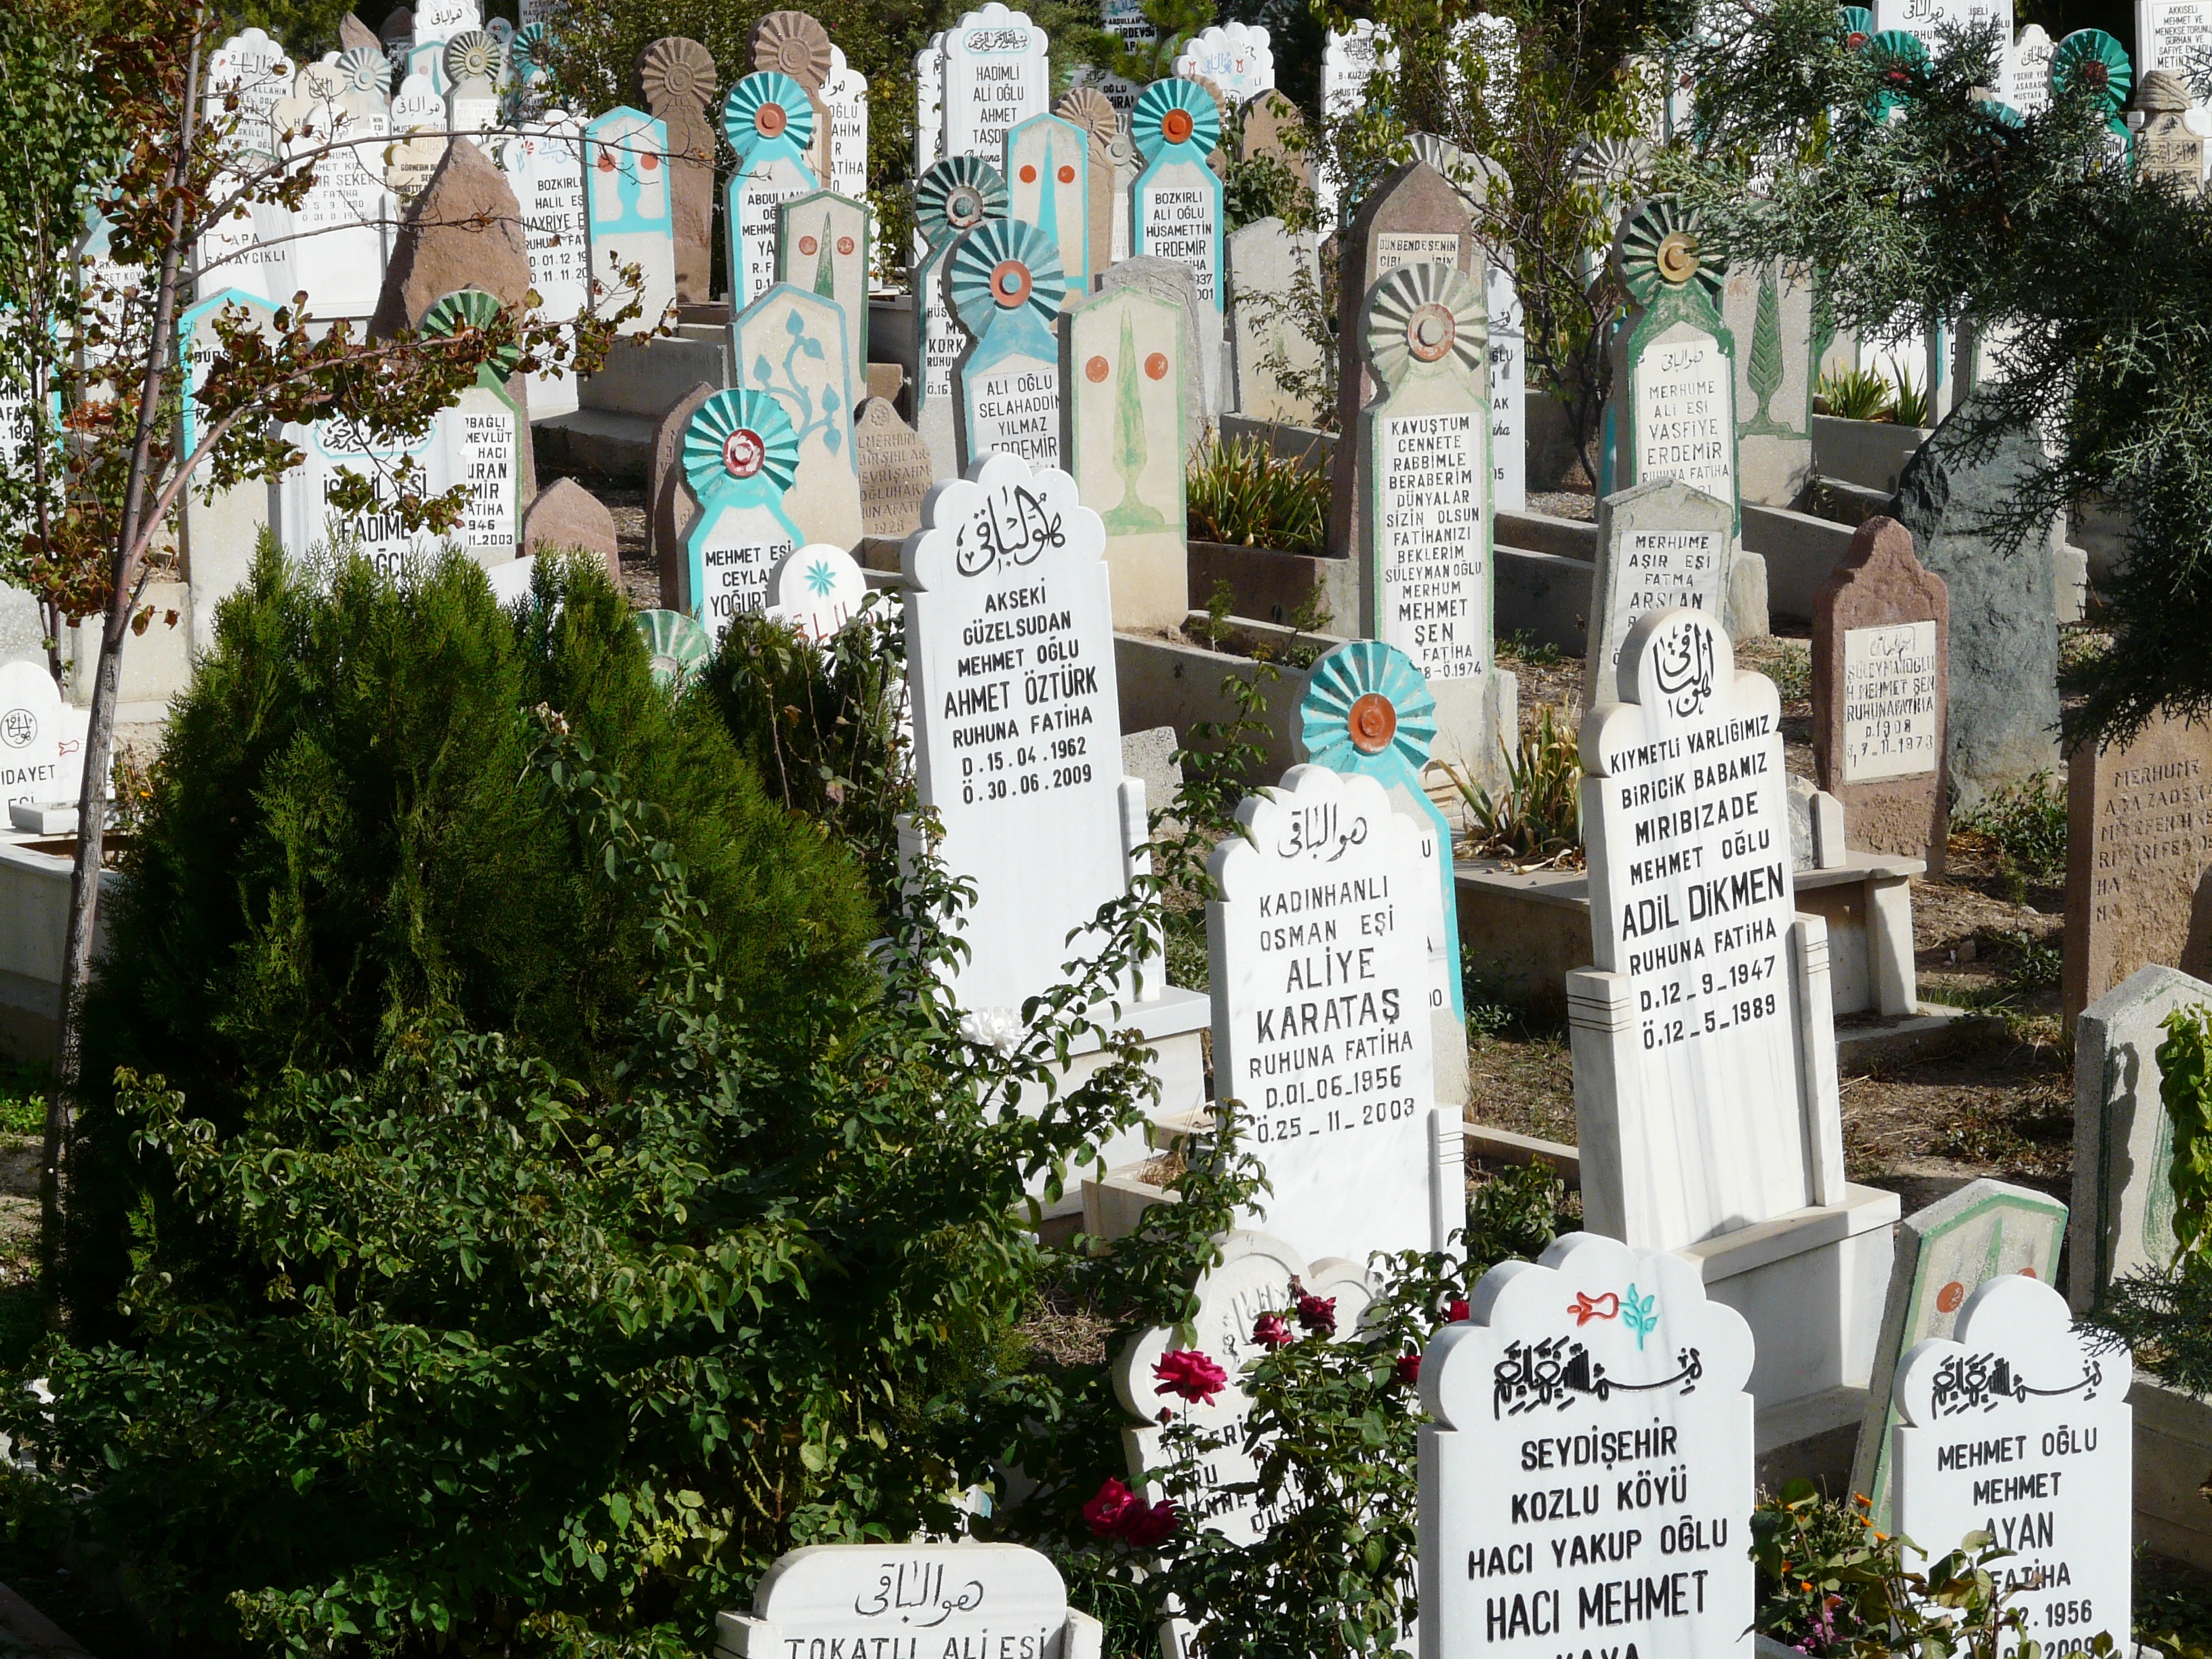
cemetery, garden, tourism, memorial, turkey, shrine, symbols, grave stones, konya, mevlana, mevlana cemetery, sun symbol